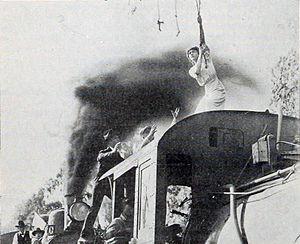
Helen Gibson est une actrice américaine née le 27 août 1892 à Cleveland, Ohio, et morte le 10 octobre 1977 à Roseburg. Elle est considérée comme la première cascadeuse professionnelle américaine.